Yale Corinthian Yacht Club

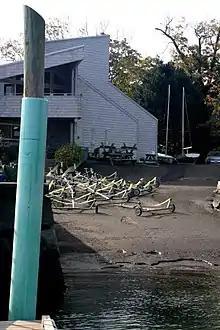
YCYC viewed from the dock.

Yale Corinthian Yacht Club is a public sailing facility located on Short Beach in Branford, Connecticut (United States), home of the Yale University sailing team. It is generally abbreviated as "YCYC" and is affectionately pronounced "yic-yic."